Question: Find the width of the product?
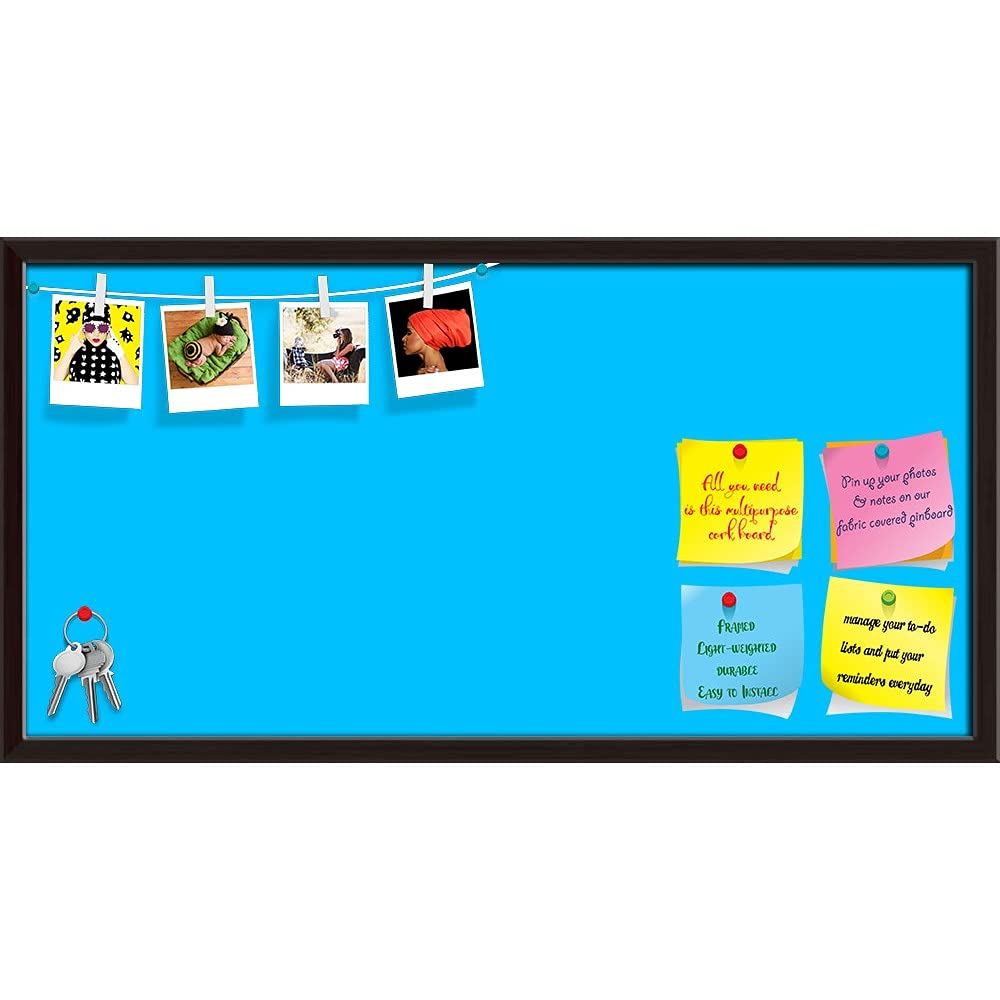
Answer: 10.0 inch